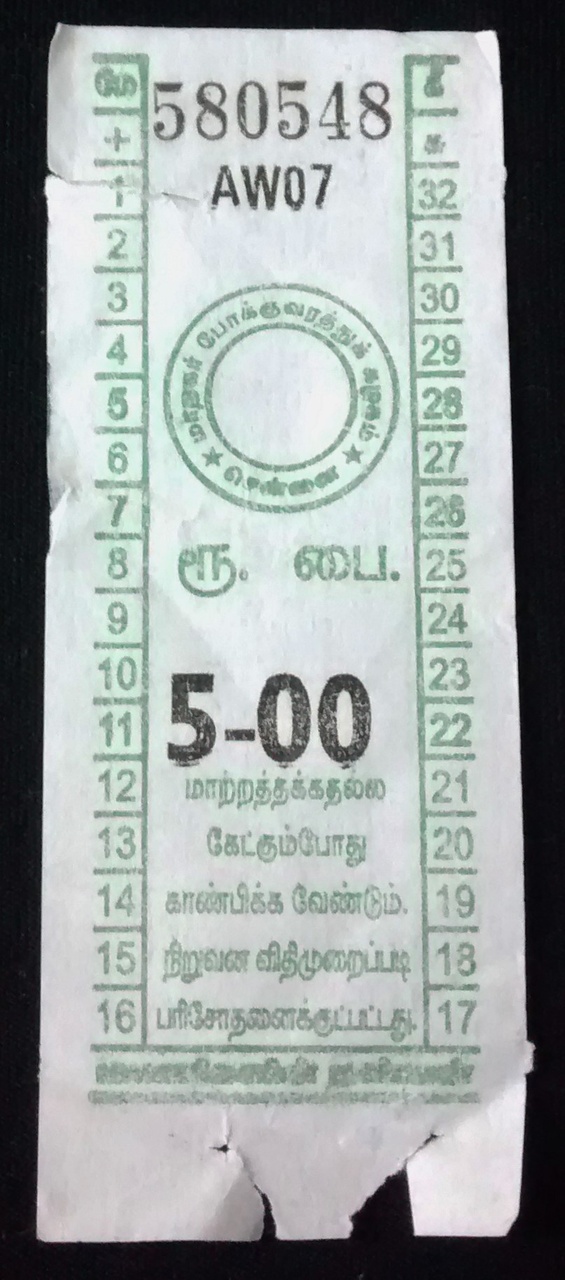
A Metropolitan Transport Corporation Chennai ticket